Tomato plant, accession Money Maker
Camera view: bottom (45 deg); turntable rotation: 210 degrees
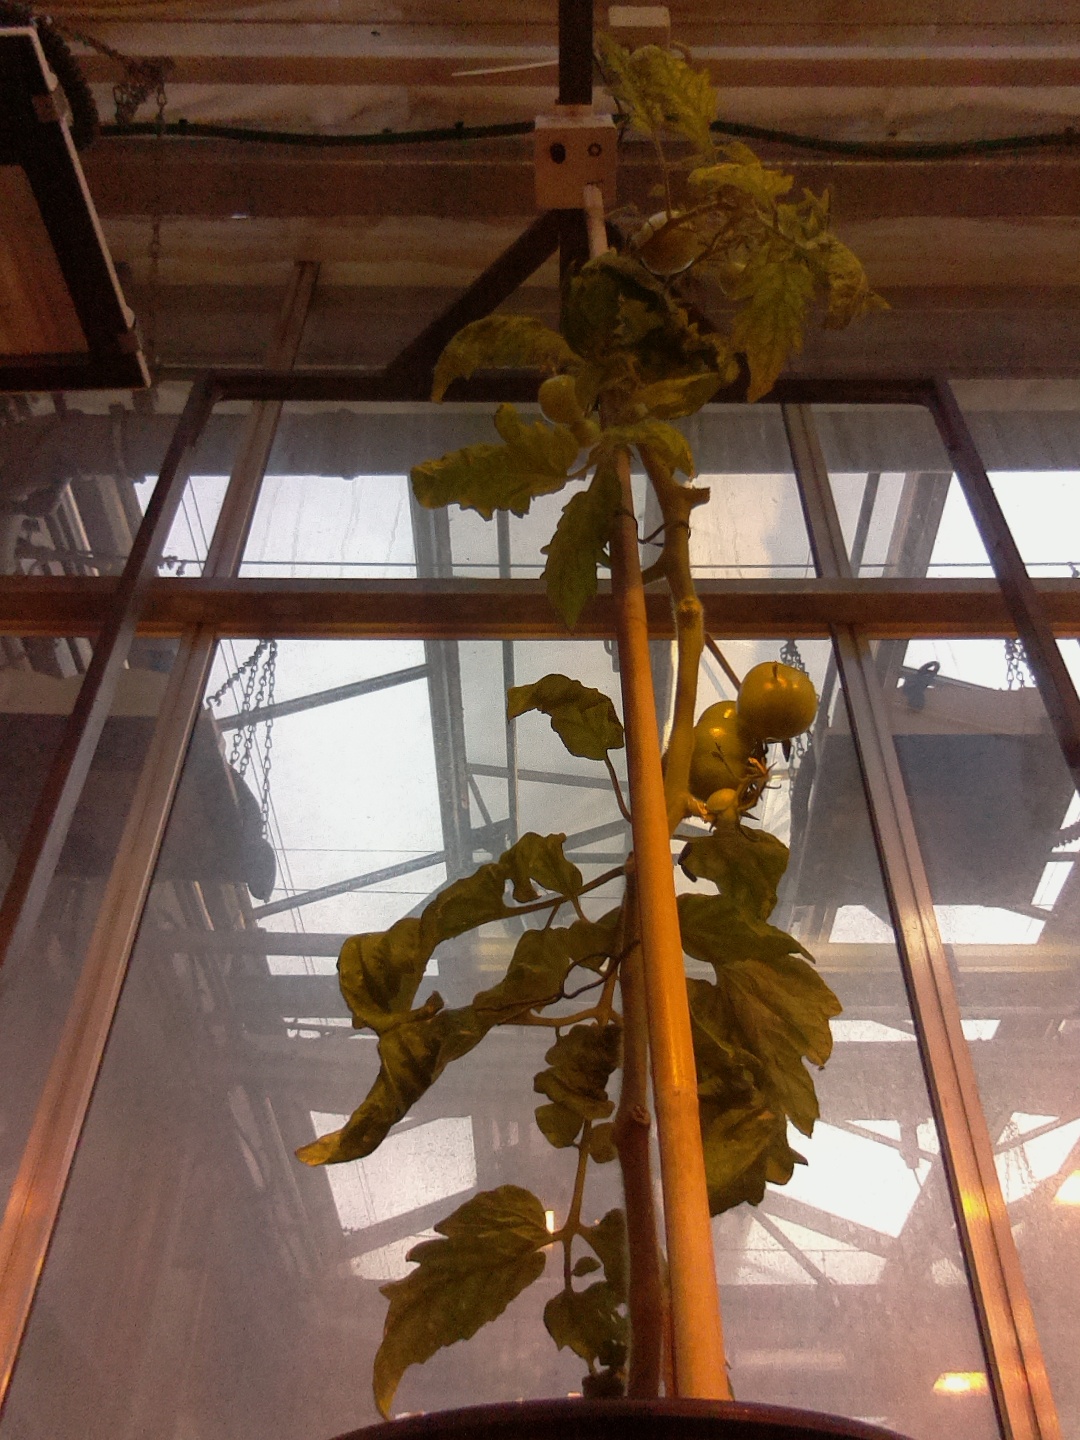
BBCH growth stage 79: 90% -100% of final fruit size